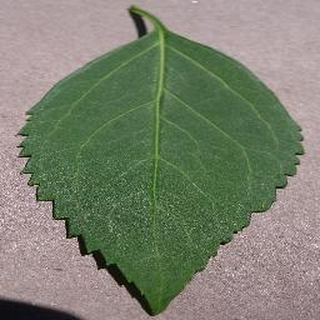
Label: healthy_cherry